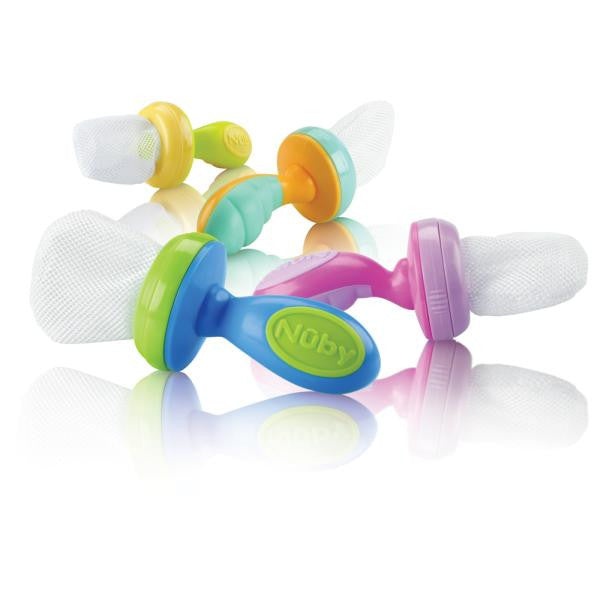
Dual Pack Snacks - 48 Pieces
Introduce your little one to soft solids safely with The Nibbler. This innovative feeding tool lets your child enjoy whole foods without the risk of choking. Each package includes 48 units, perfect for parents who want to make mealtime an enjoyable and stress-free experience for both themselves and their baby. Say goodbye to purees and hello to a world of new flavors and textures with The Nibbler.
Brand: FujiGamer
Category: Baby & Toddler > Nursing & Feeding > Baby Care Timers